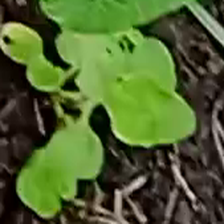
Weed species: Kena_(Commplina_benghalensio)